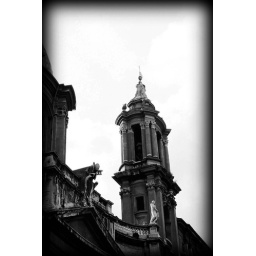
Looking up at a tower and statue of the Sant'Agnese in Agone is a basilica church in the Piazza Navona, Rome.